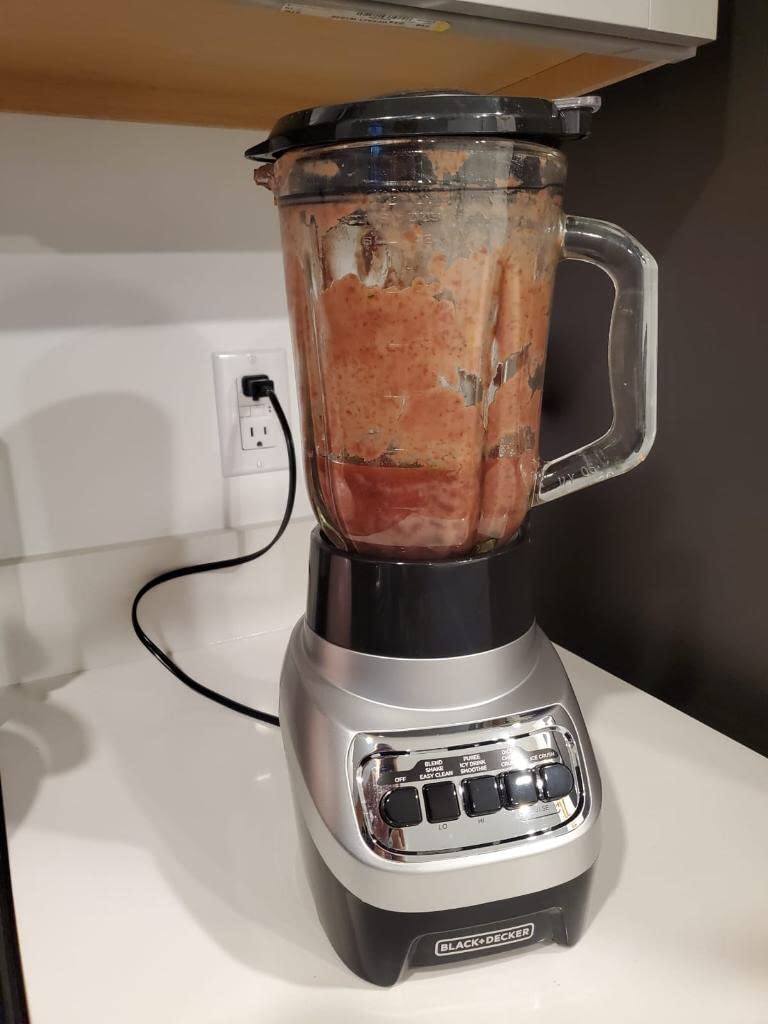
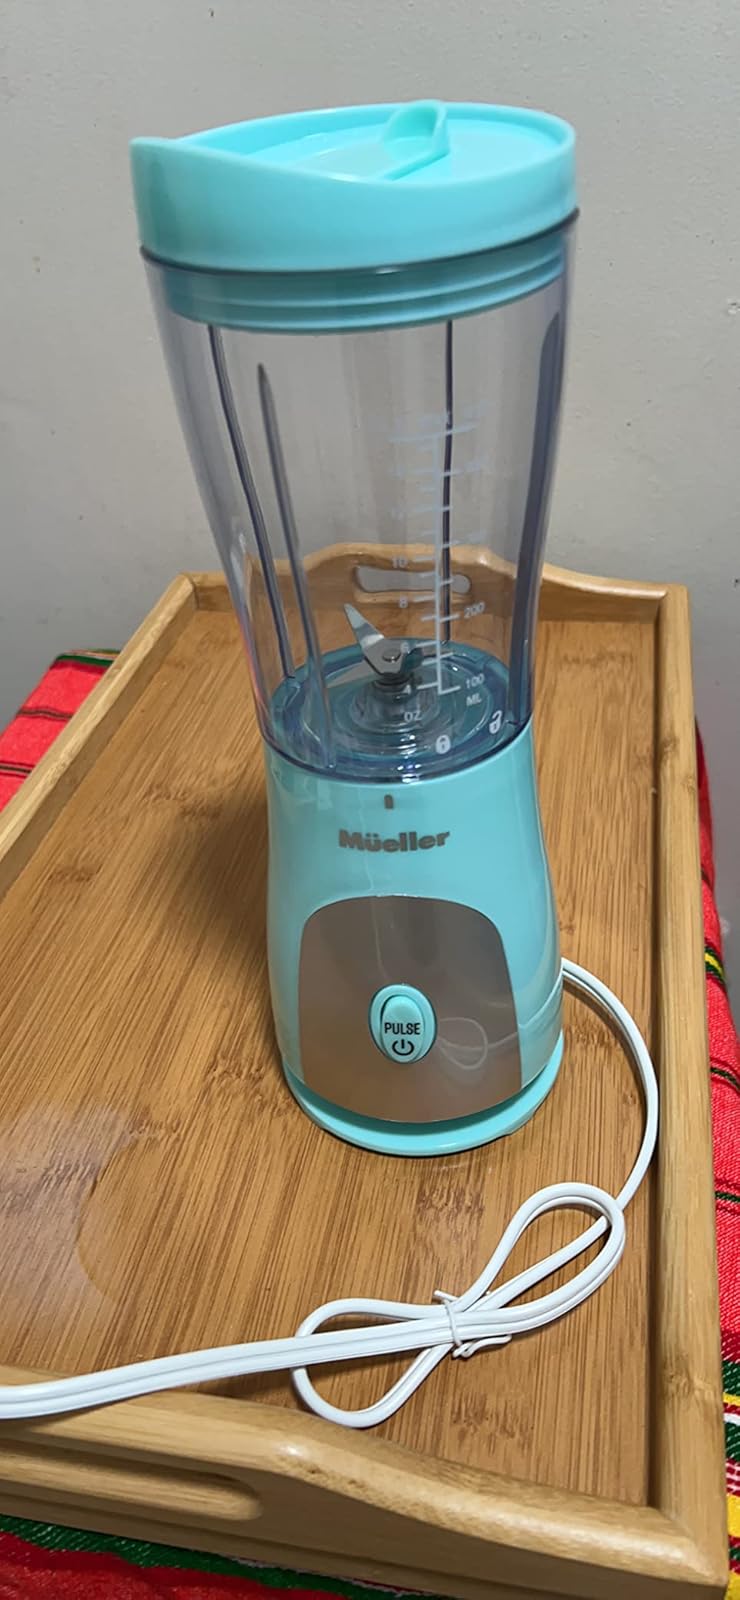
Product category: items_blender
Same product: no